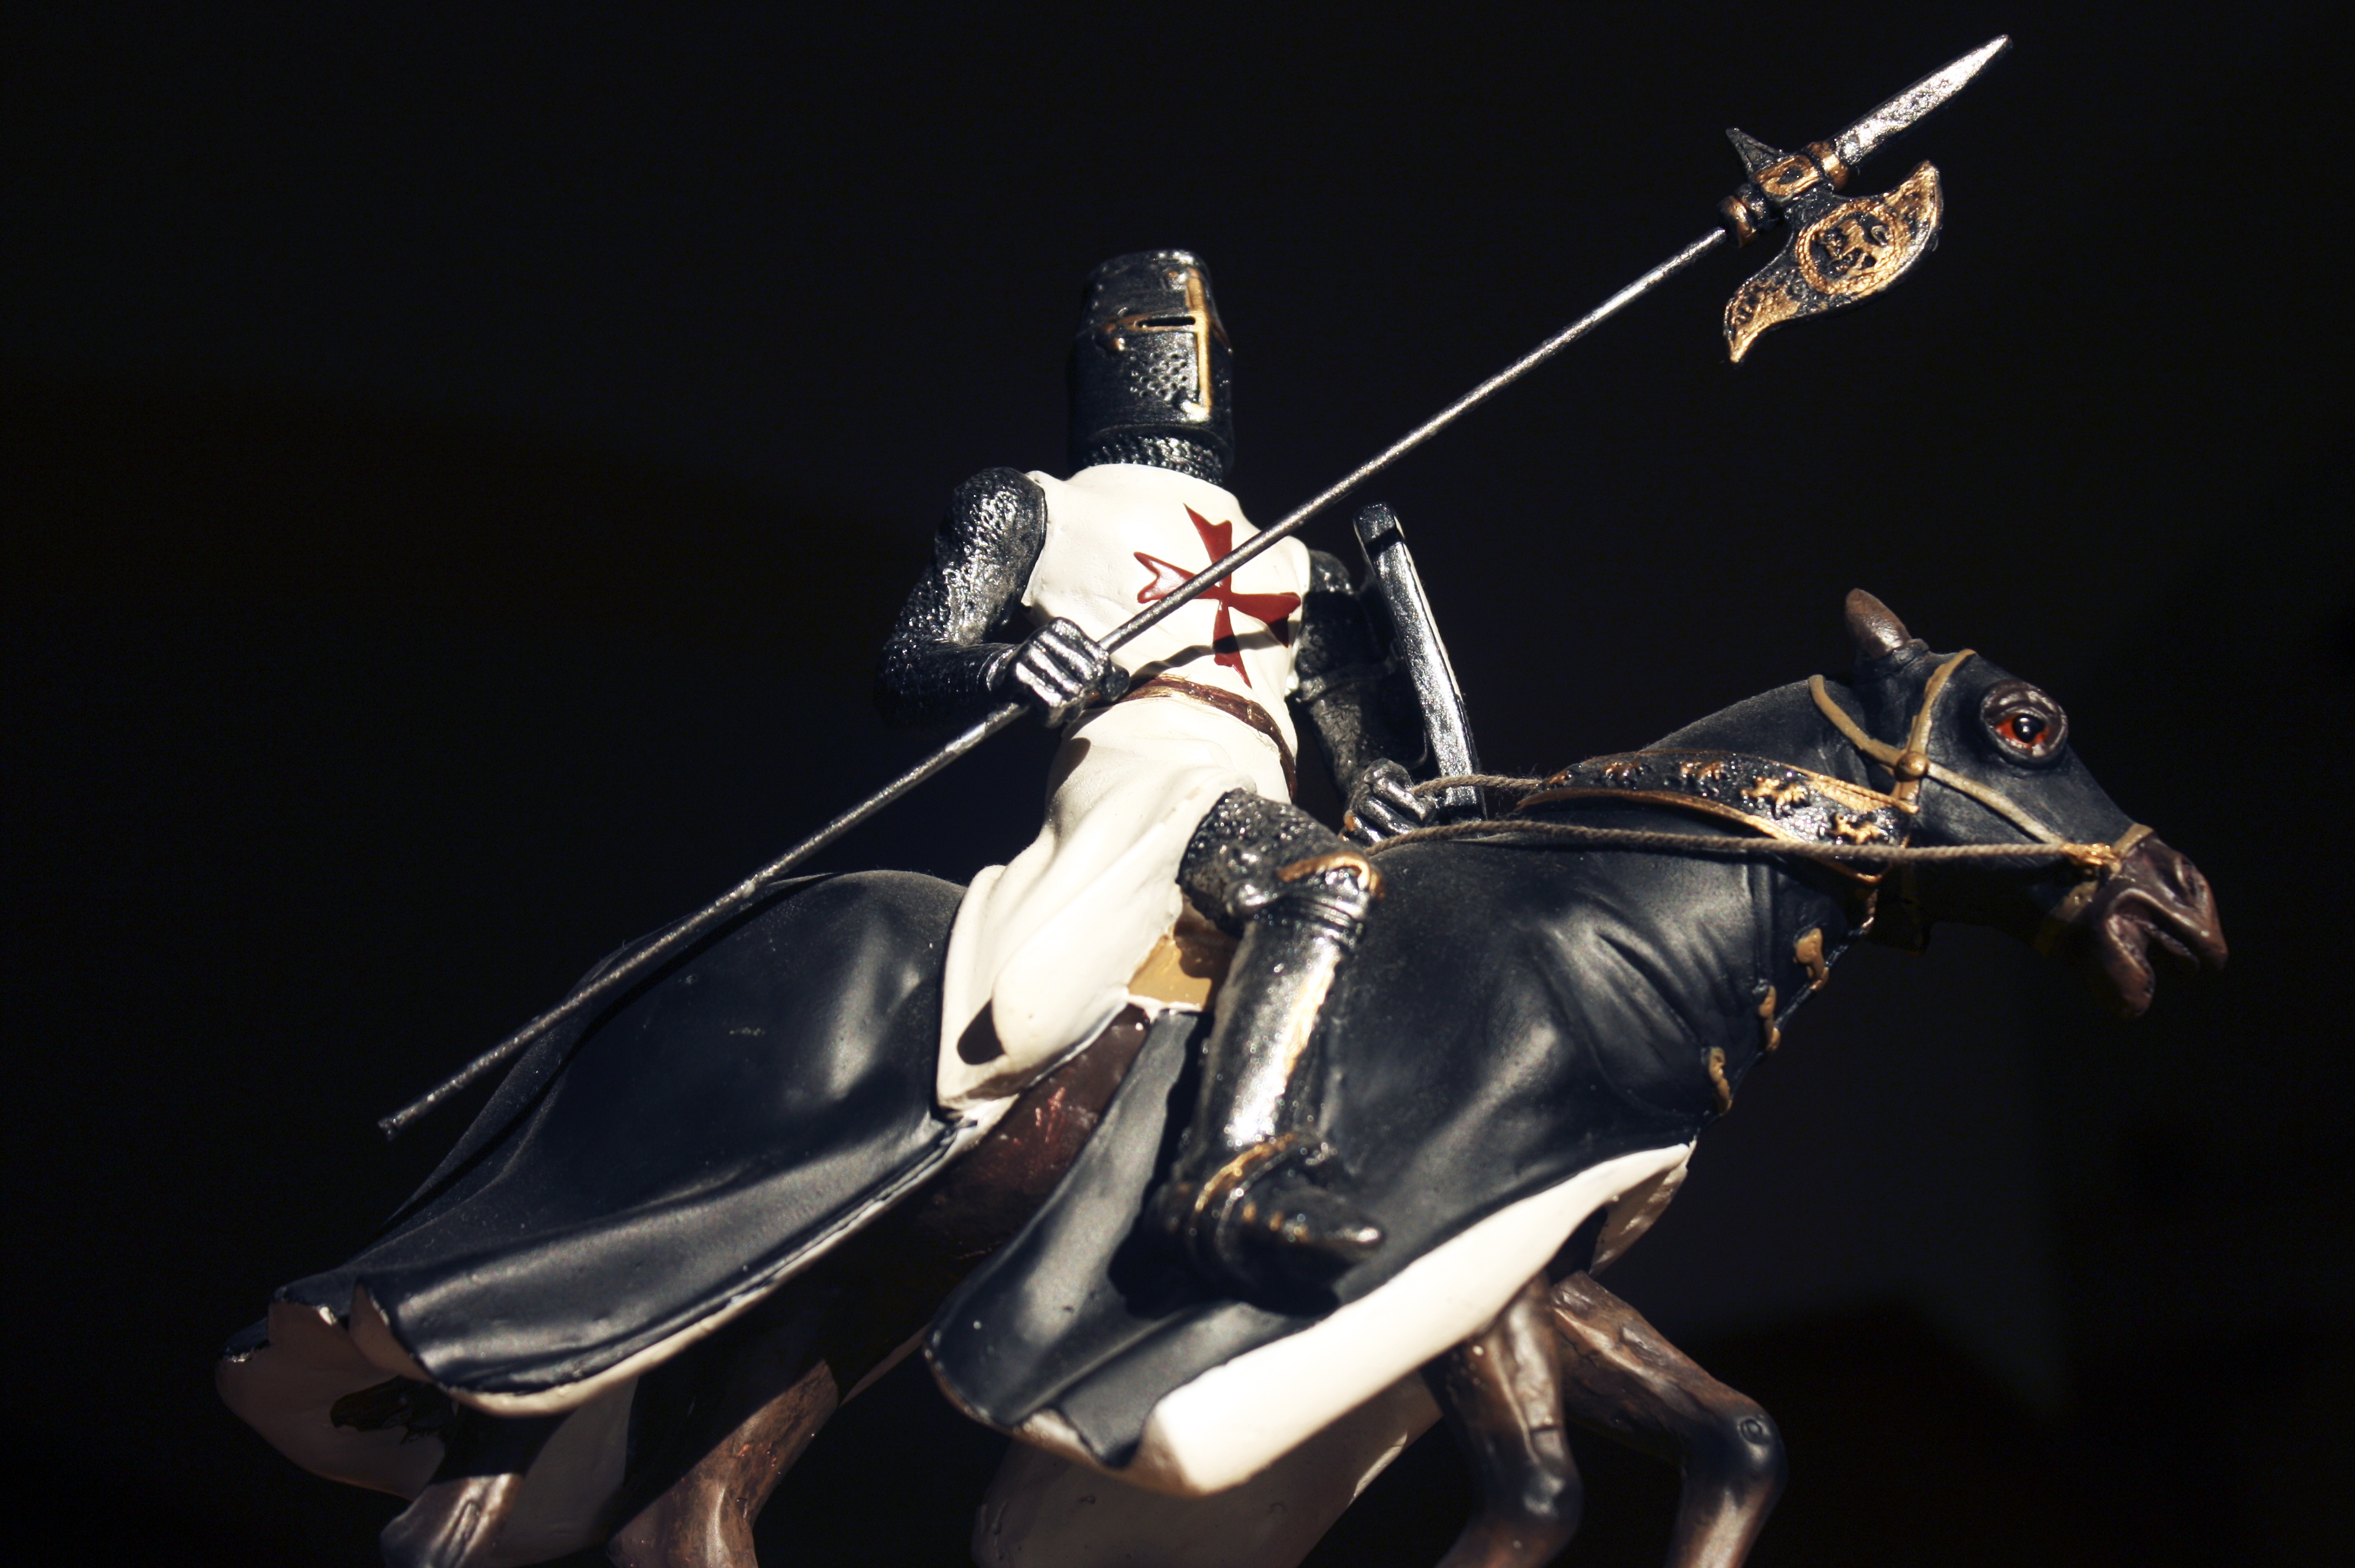
person, rider, knight, figurine, action figure, warrior, crusader, the figurine